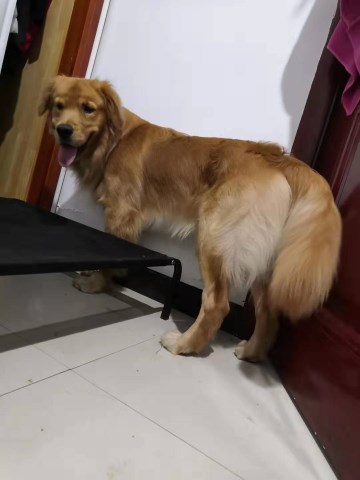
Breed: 5355-n000126-golden_retriever